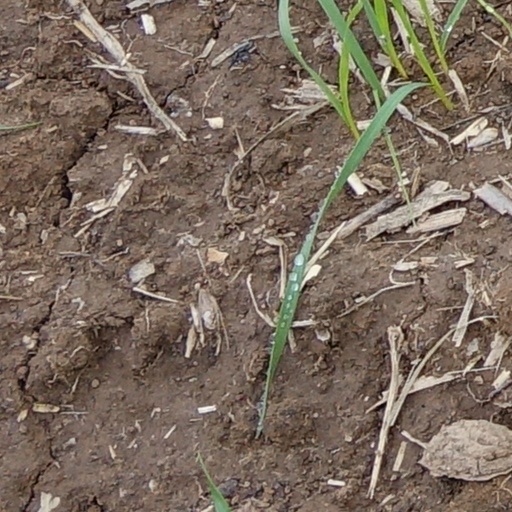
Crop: wheat